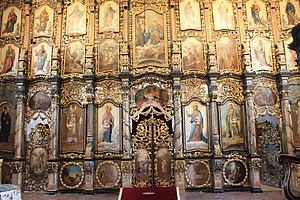
L'église de la Nativité-de-la-Mère-de-Dieu de Sremska Kamenica est une église orthodoxe serbe située à Sremska Kamenica en Serbie, dans la municipalité de Petrovaradin et sur le territoire de la Ville de Novi Sad. Construite entre 1737 et 1758, elle est inscrite sur la liste des monuments culturels de grande importance de la République de Serbie.